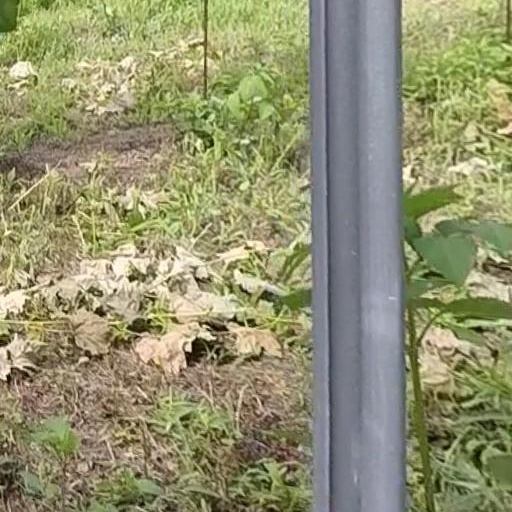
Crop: grape